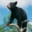
Label: bear